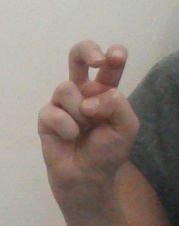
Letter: toot